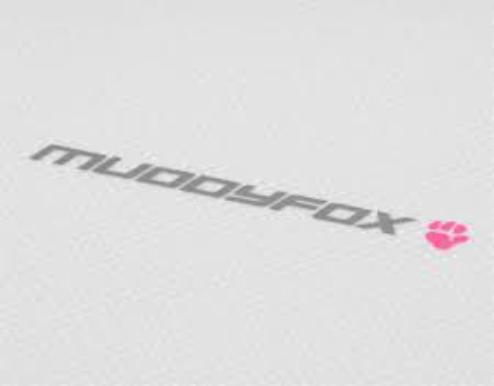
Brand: muddy fox
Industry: Transportation